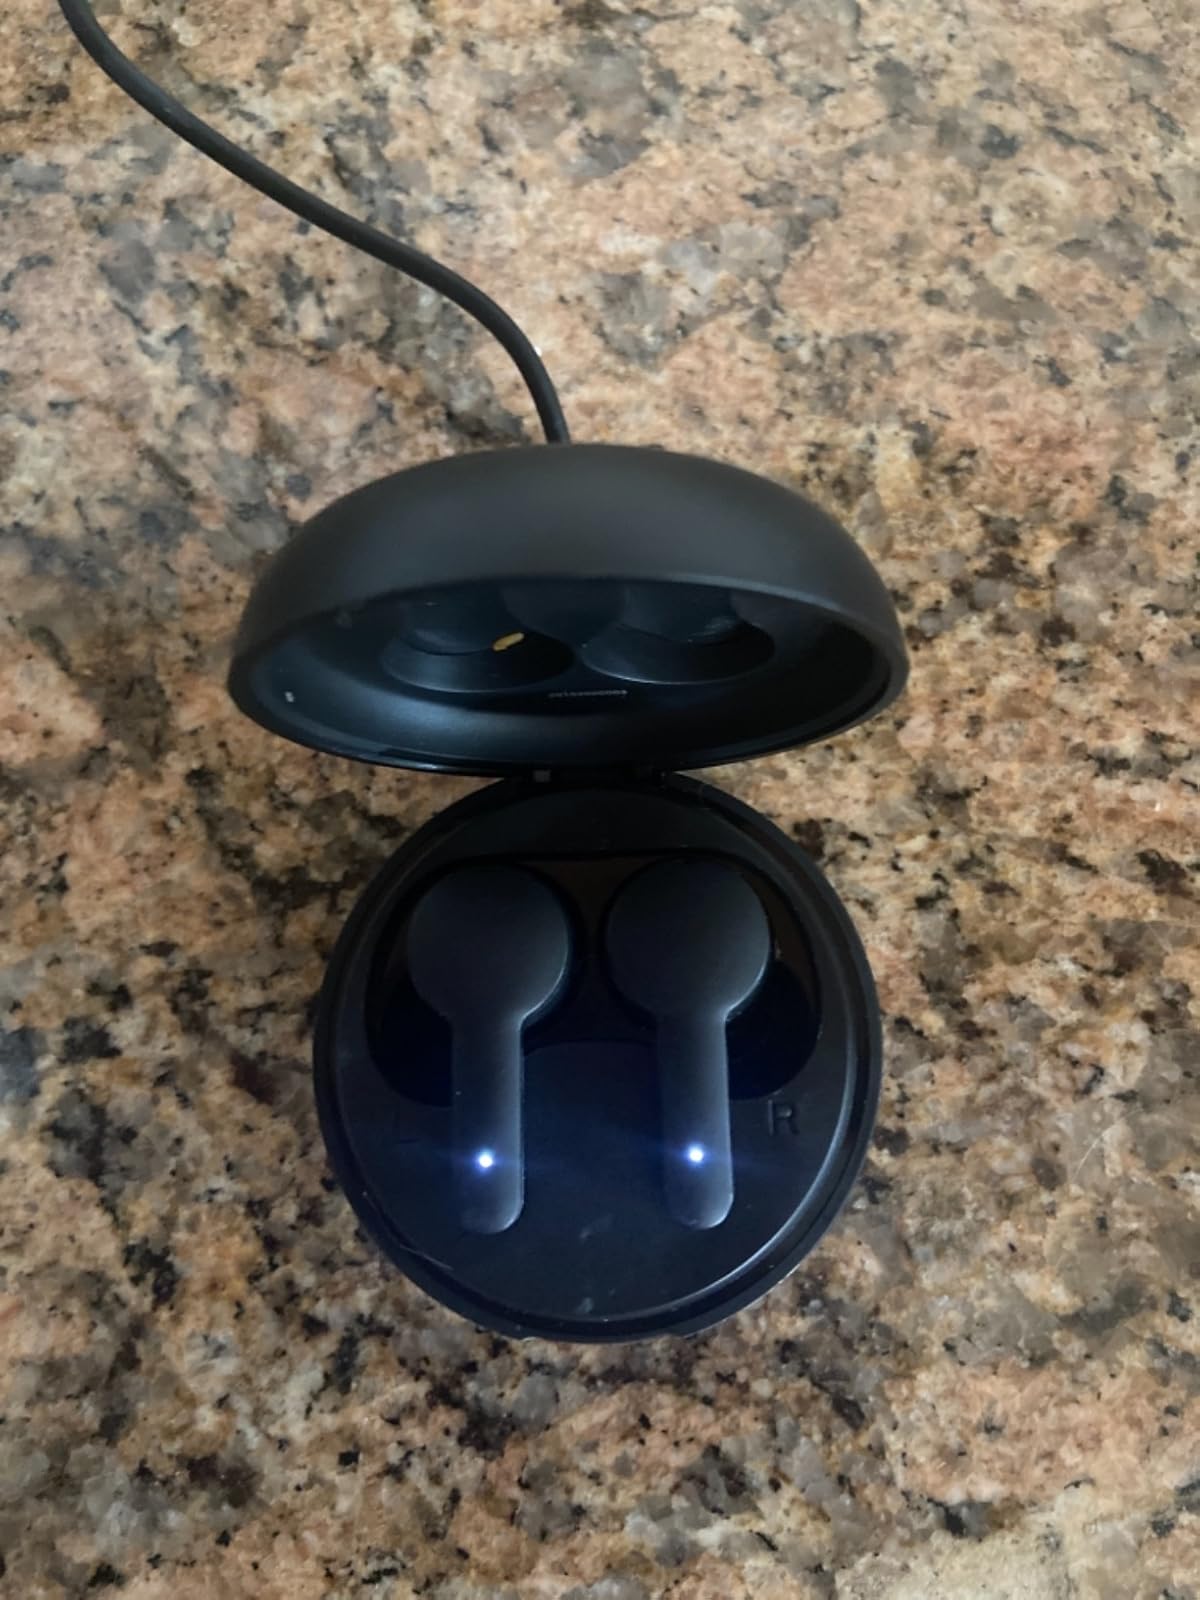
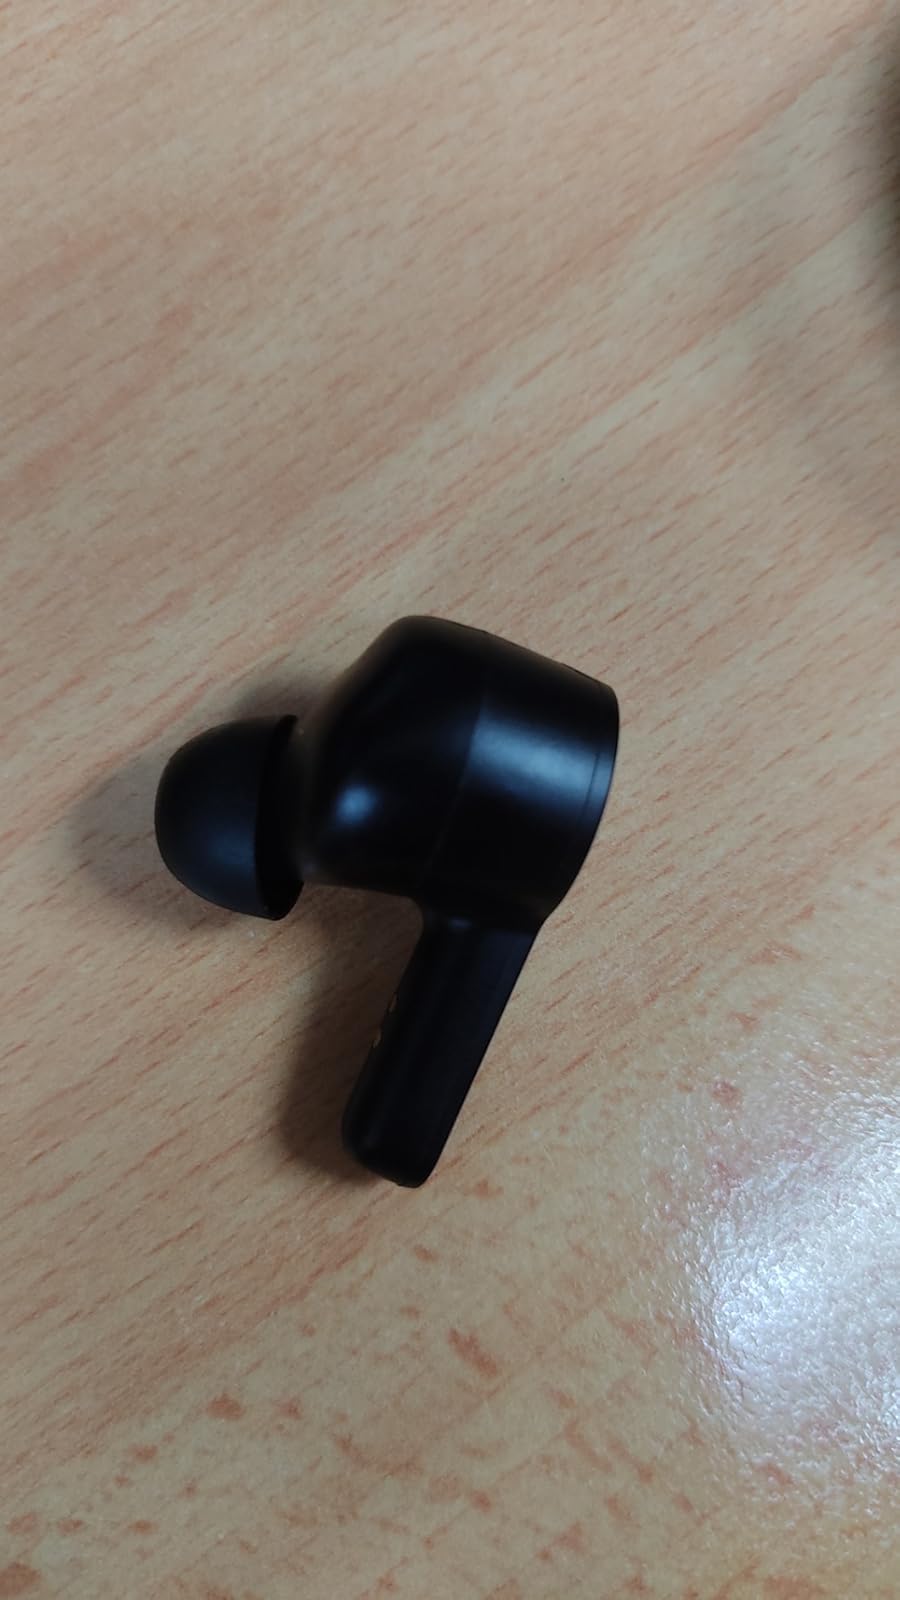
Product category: earbuds
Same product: yes